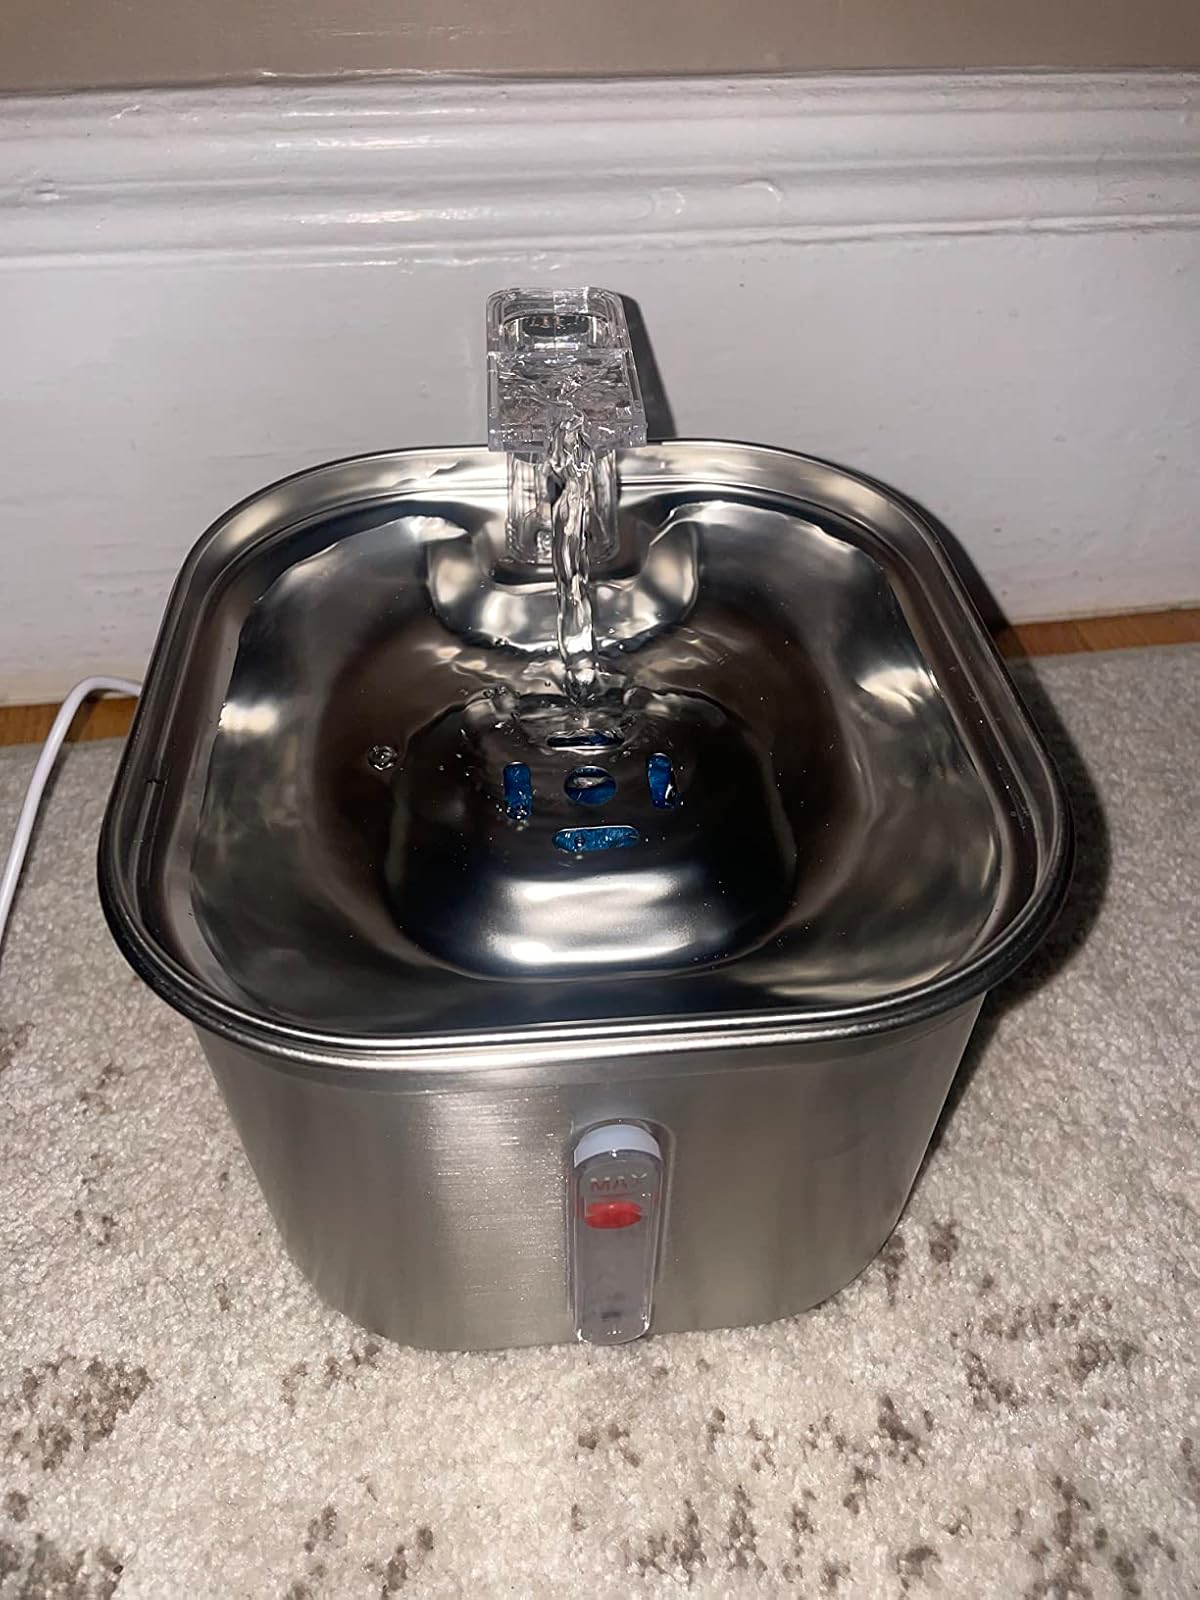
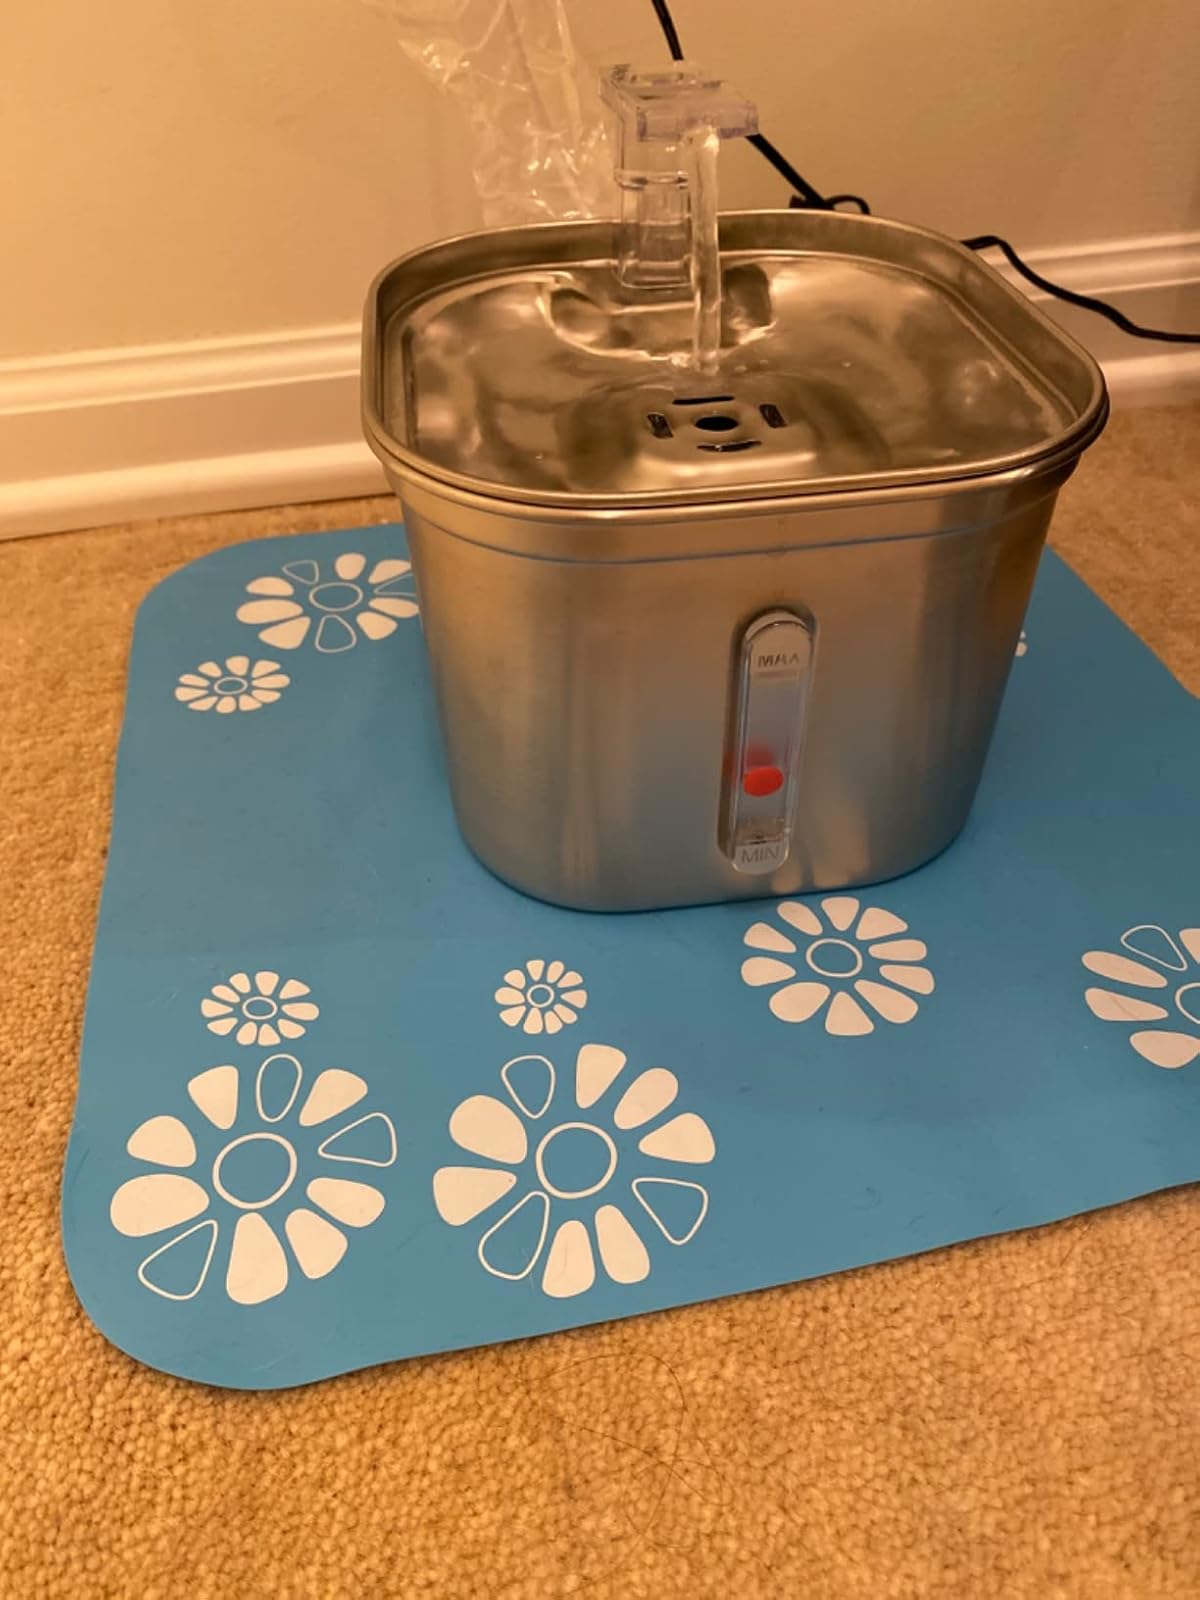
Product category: items_bowl
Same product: yes